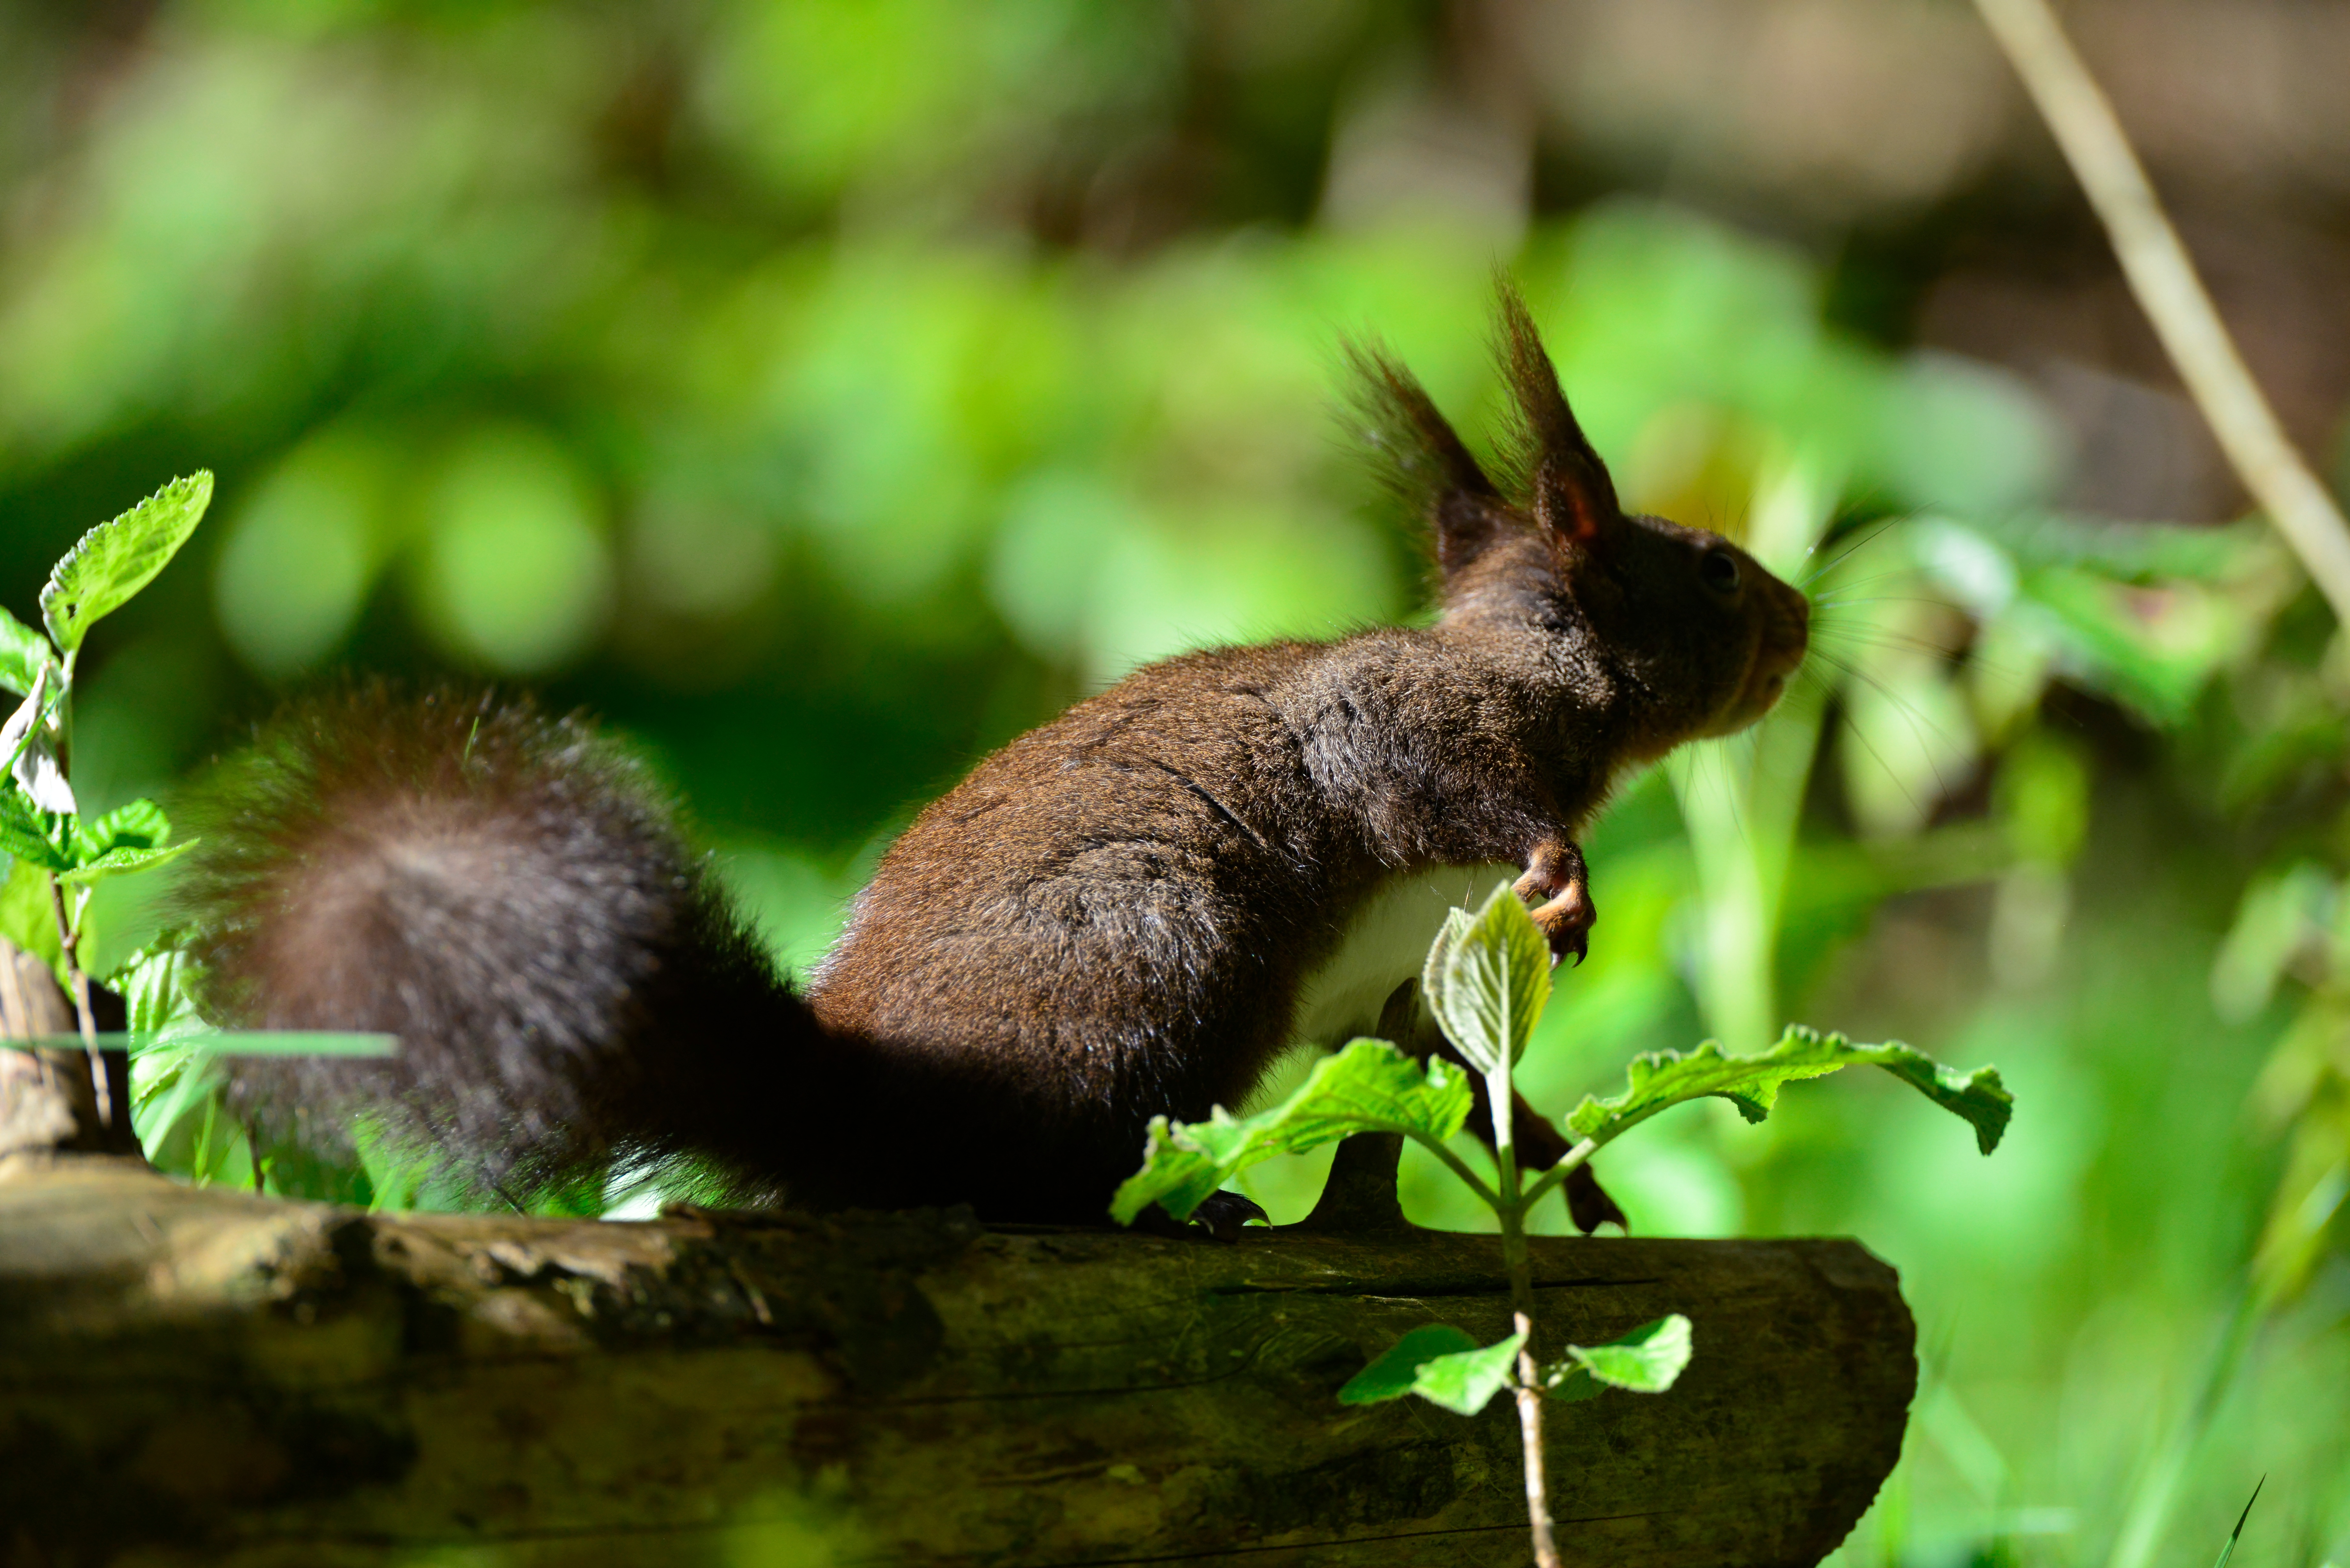
nature, branch, wildlife, mammal, squirrel, rodent, fauna, whiskers, vertebrate